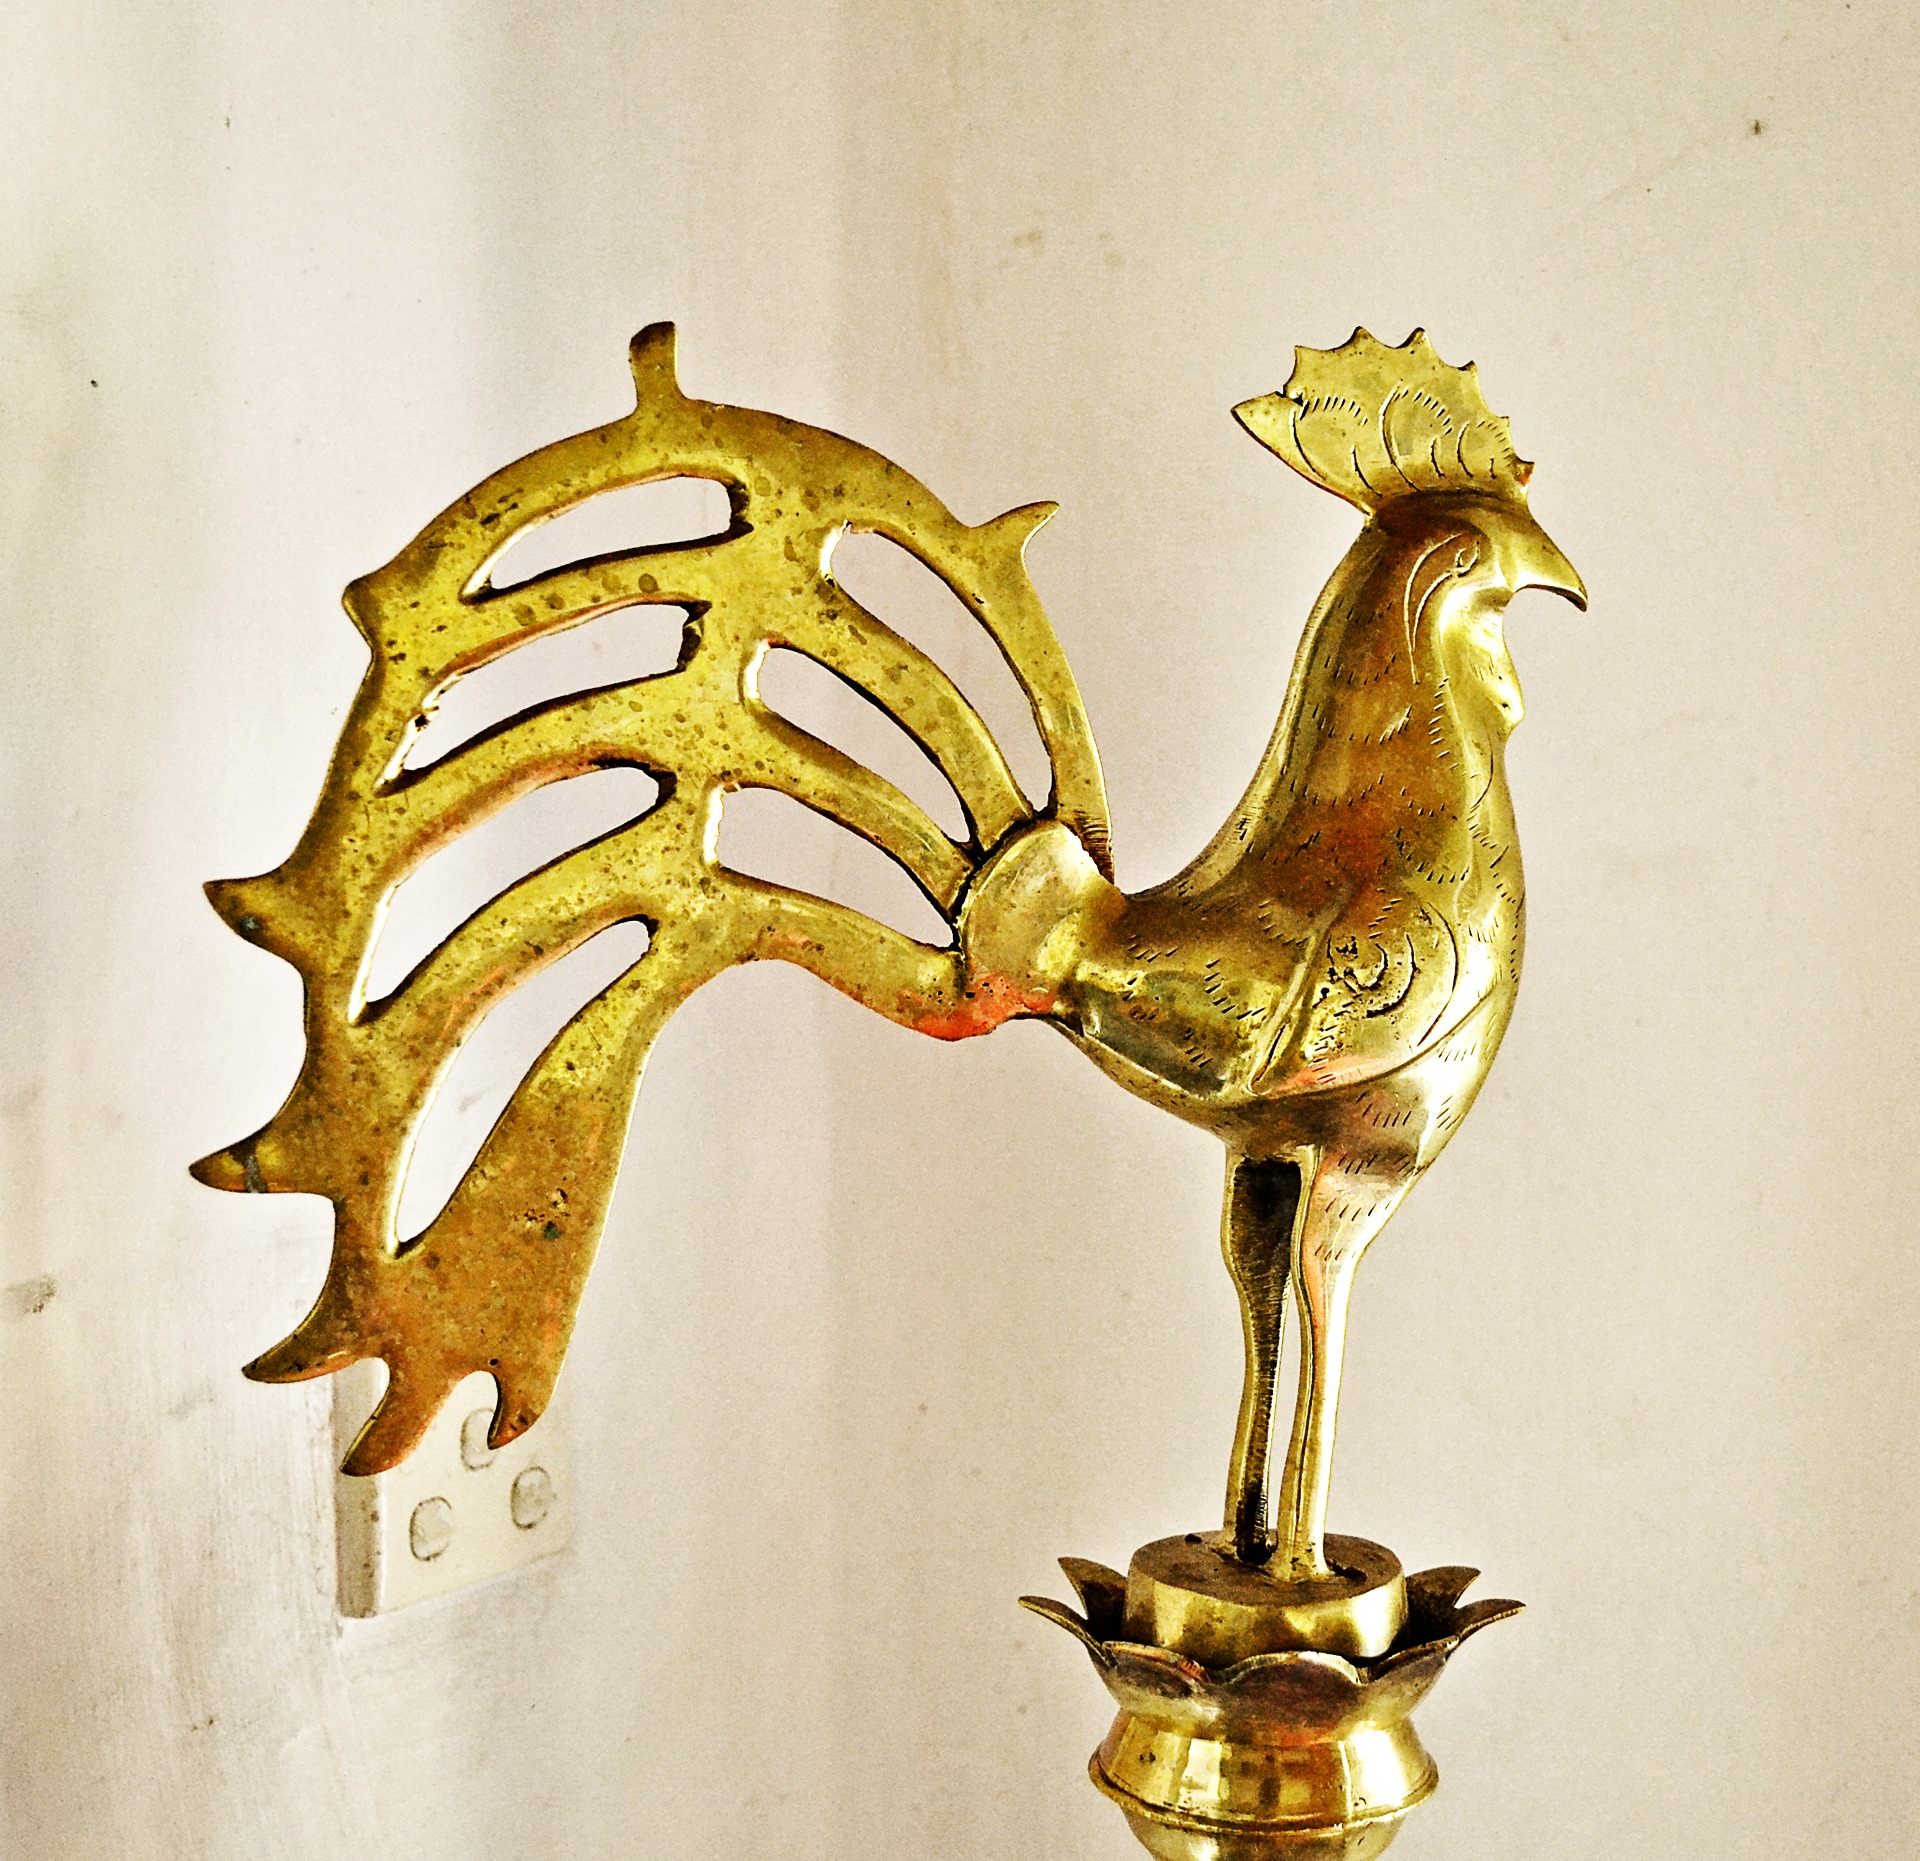
bird, metal, chicken, material, rooster, sculpture, art, brass, culture, bronze, carving, tradition, luck, sri lanka, ceylon, oil lamp, blessings, good hope, mawanella, sri lankan culture, well wish, polgolla